John Kelai

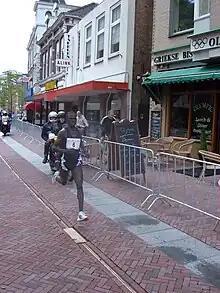
En route to victory at the 2005 Enschede Marathon

John Ekiru Kelai (born 29 December 1976) is a male long-distance runner from Kenya, who specialises in the marathon. He set his personal best of 2:09:09 hours for the distance at the 2005 edition of the Eindhoven Marathon, where he finished fourth. He is a two-time winner of the Enschede Marathon, also in the Netherlands, and had consecutive wins at the Mumbai Marathon in 2007–2008.